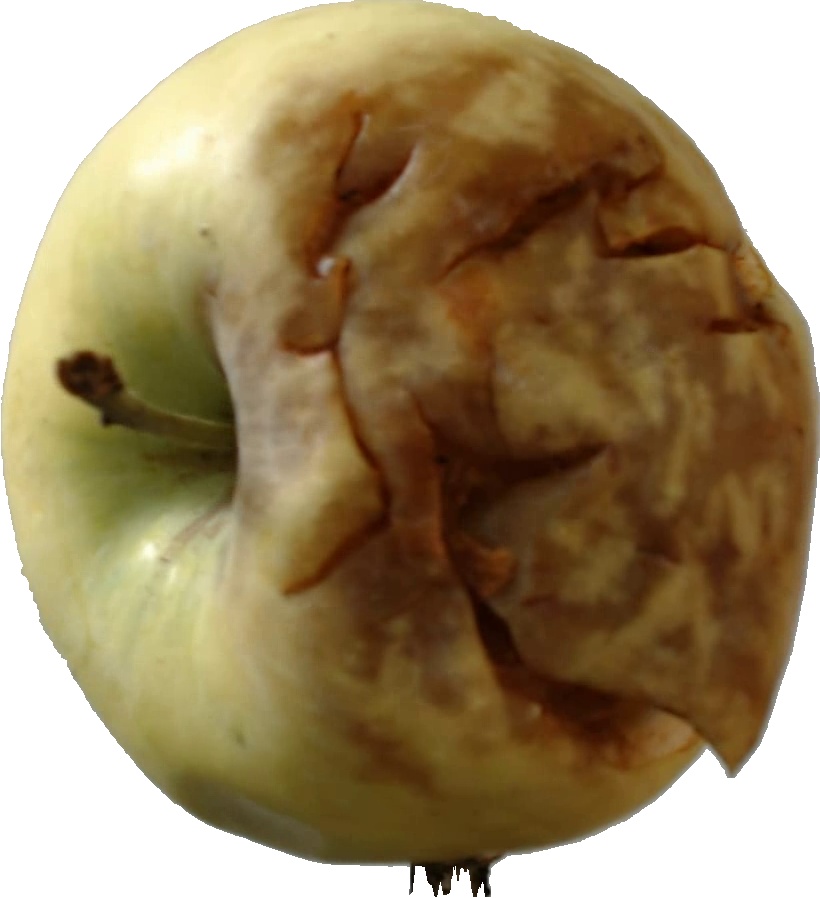
Label: apple_hit_1